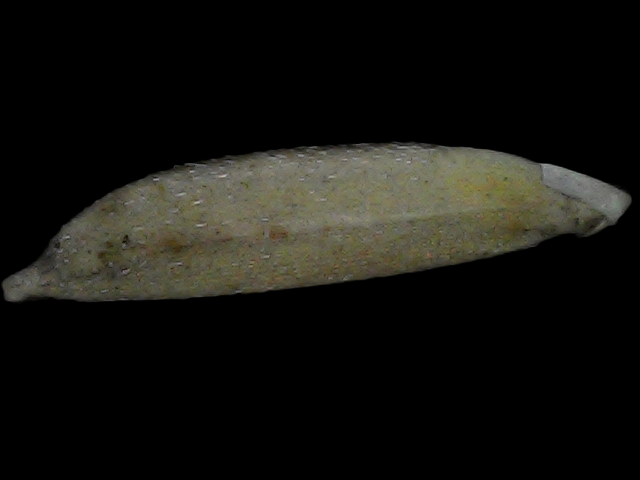
Rice variety: Bd87